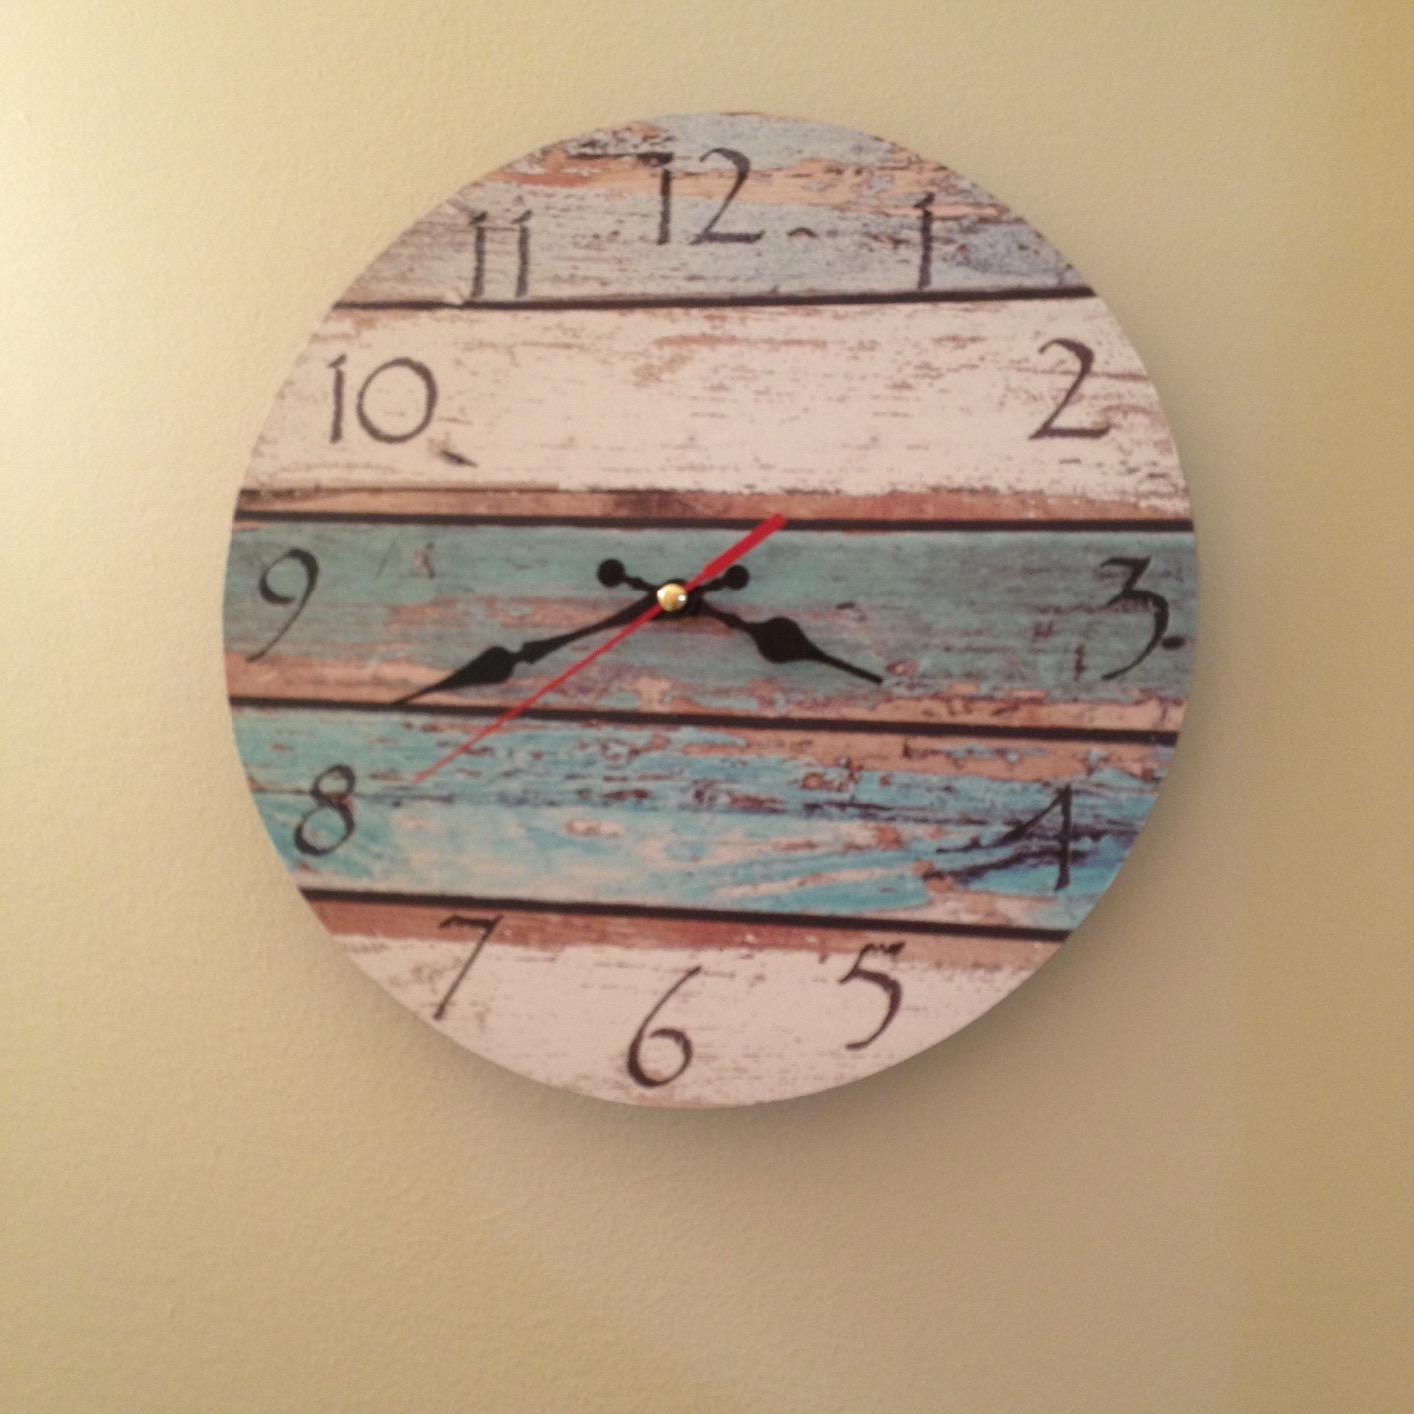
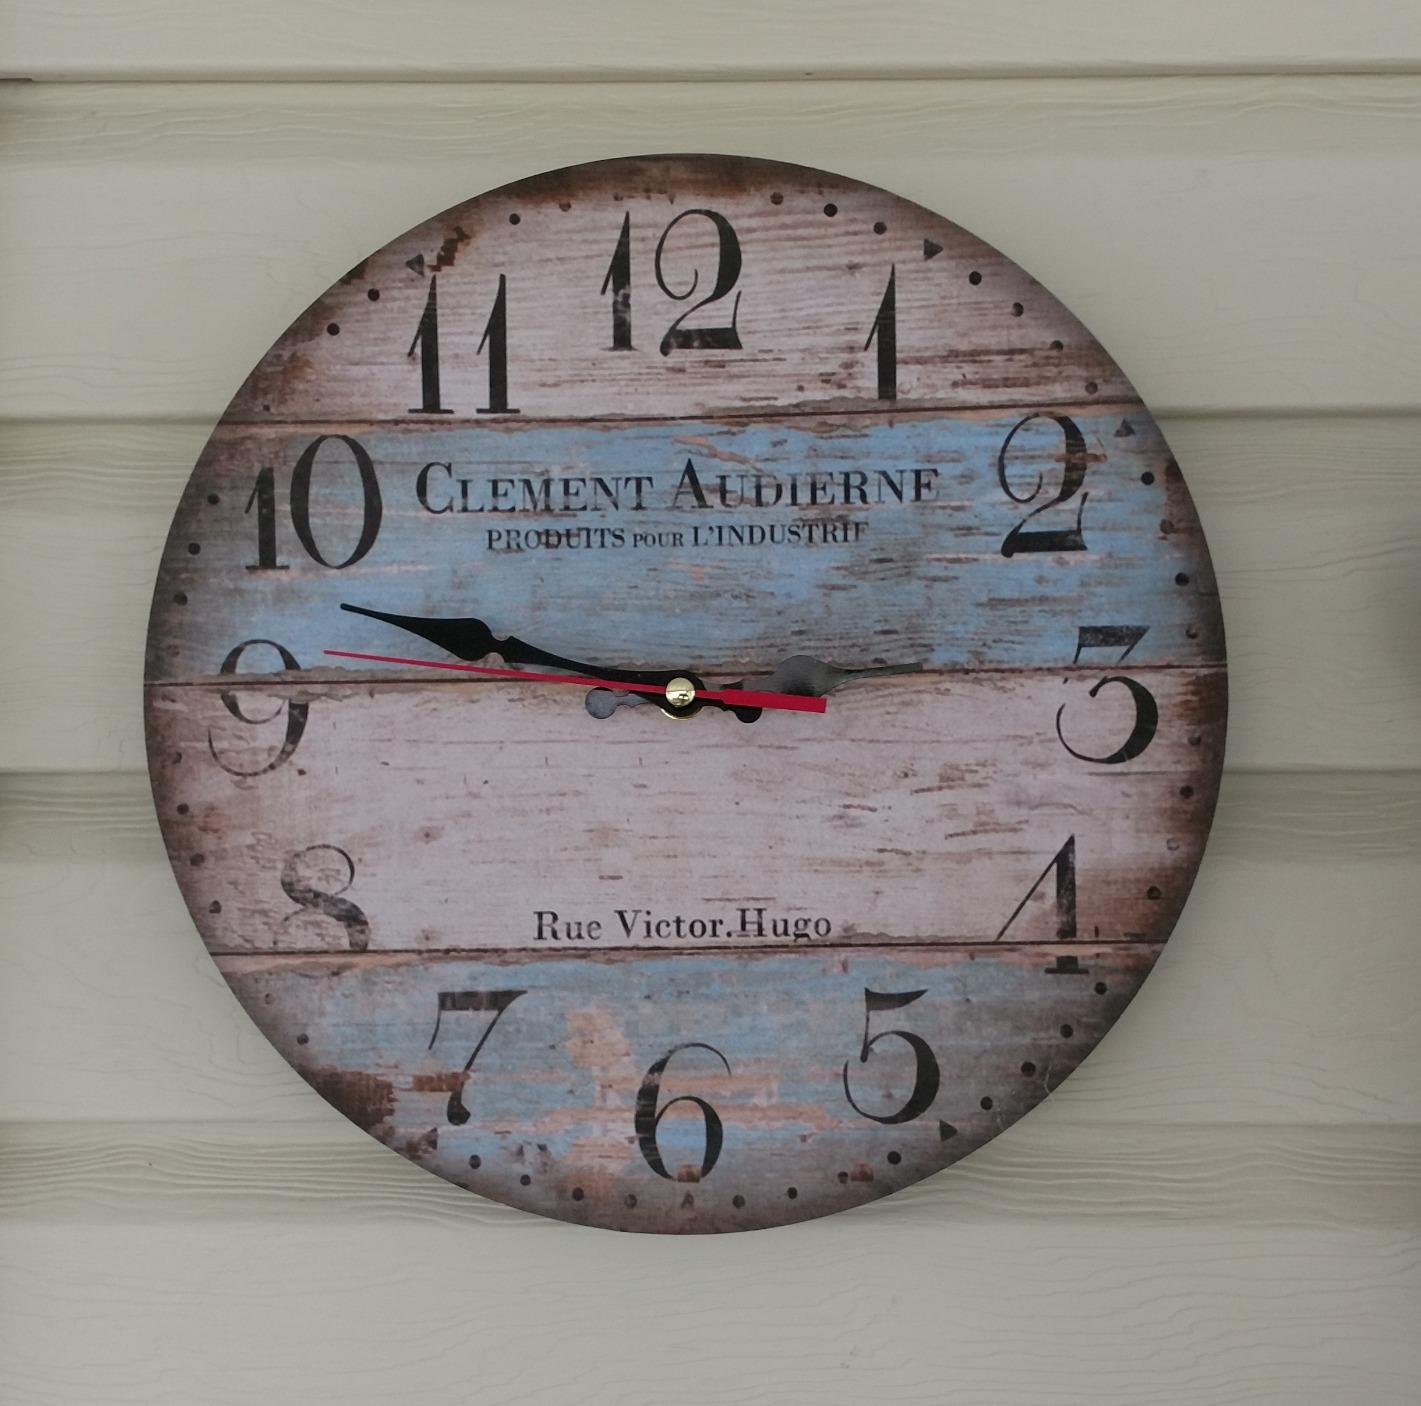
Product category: clock
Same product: no